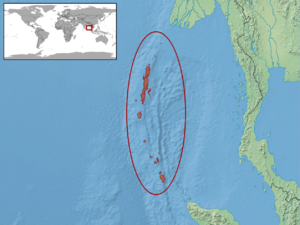
Phelsuma andamanense est une espèce de geckos de la famille des Gekkonidae.